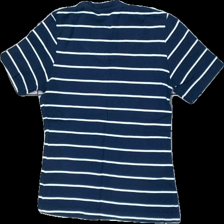
View: back
Type: T-shirt
Category: Ladies
Brand: Not in the list
Brand text on label: Basic U
Colors: Blue, White
Material: 100% BOMULL
Pattern: Striped
Cut: C-collar
Size: M
Season: All
Damage:  nopprig
Damage location: top center
Damage 2: nopprigt
Damage 2 location: middle center
Damage 3: nopprigt
Damage 3 location: middle center
Price range: <50
Recommended usage: Recycle
Description: T-SHIRT